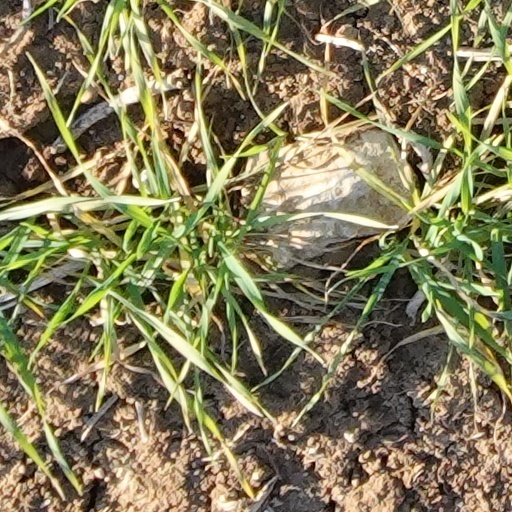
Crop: wheat